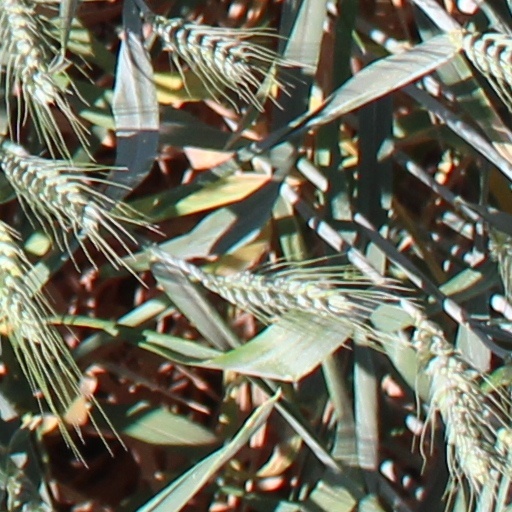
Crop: wheat